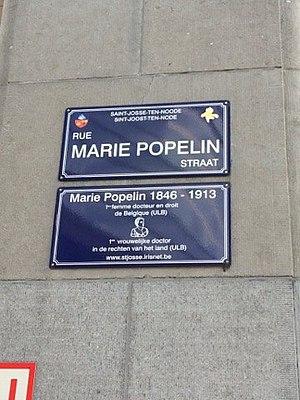
Rue Marie Popelin
Marie Popelin, née le 16 septembre 1846 ou le 16 décembre 1846 à Schaerbeek et morte le 5 juin 1913 à Ixelles, est une juriste, institutrice, directrice d'école et féministe belge. Elle est la première femme docteur en droit de Belgique, en 1888. En 1889 et 1890, le refus des juridictions belges de lui faire prêter le serment d'avocat en raison de son genre est à l'origine de l'affaire qui porte son nom et de la création, en 1892, de la Ligue belge du droit des femmes.